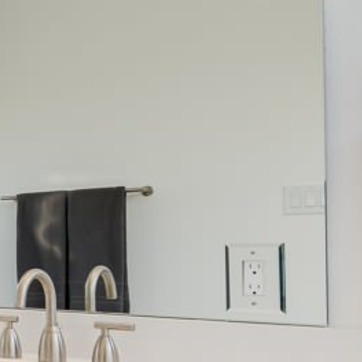
Material: mirror